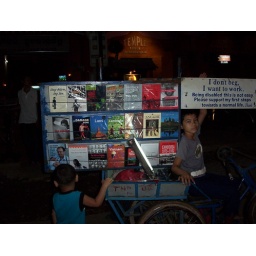
boy selling books in Siem Reap